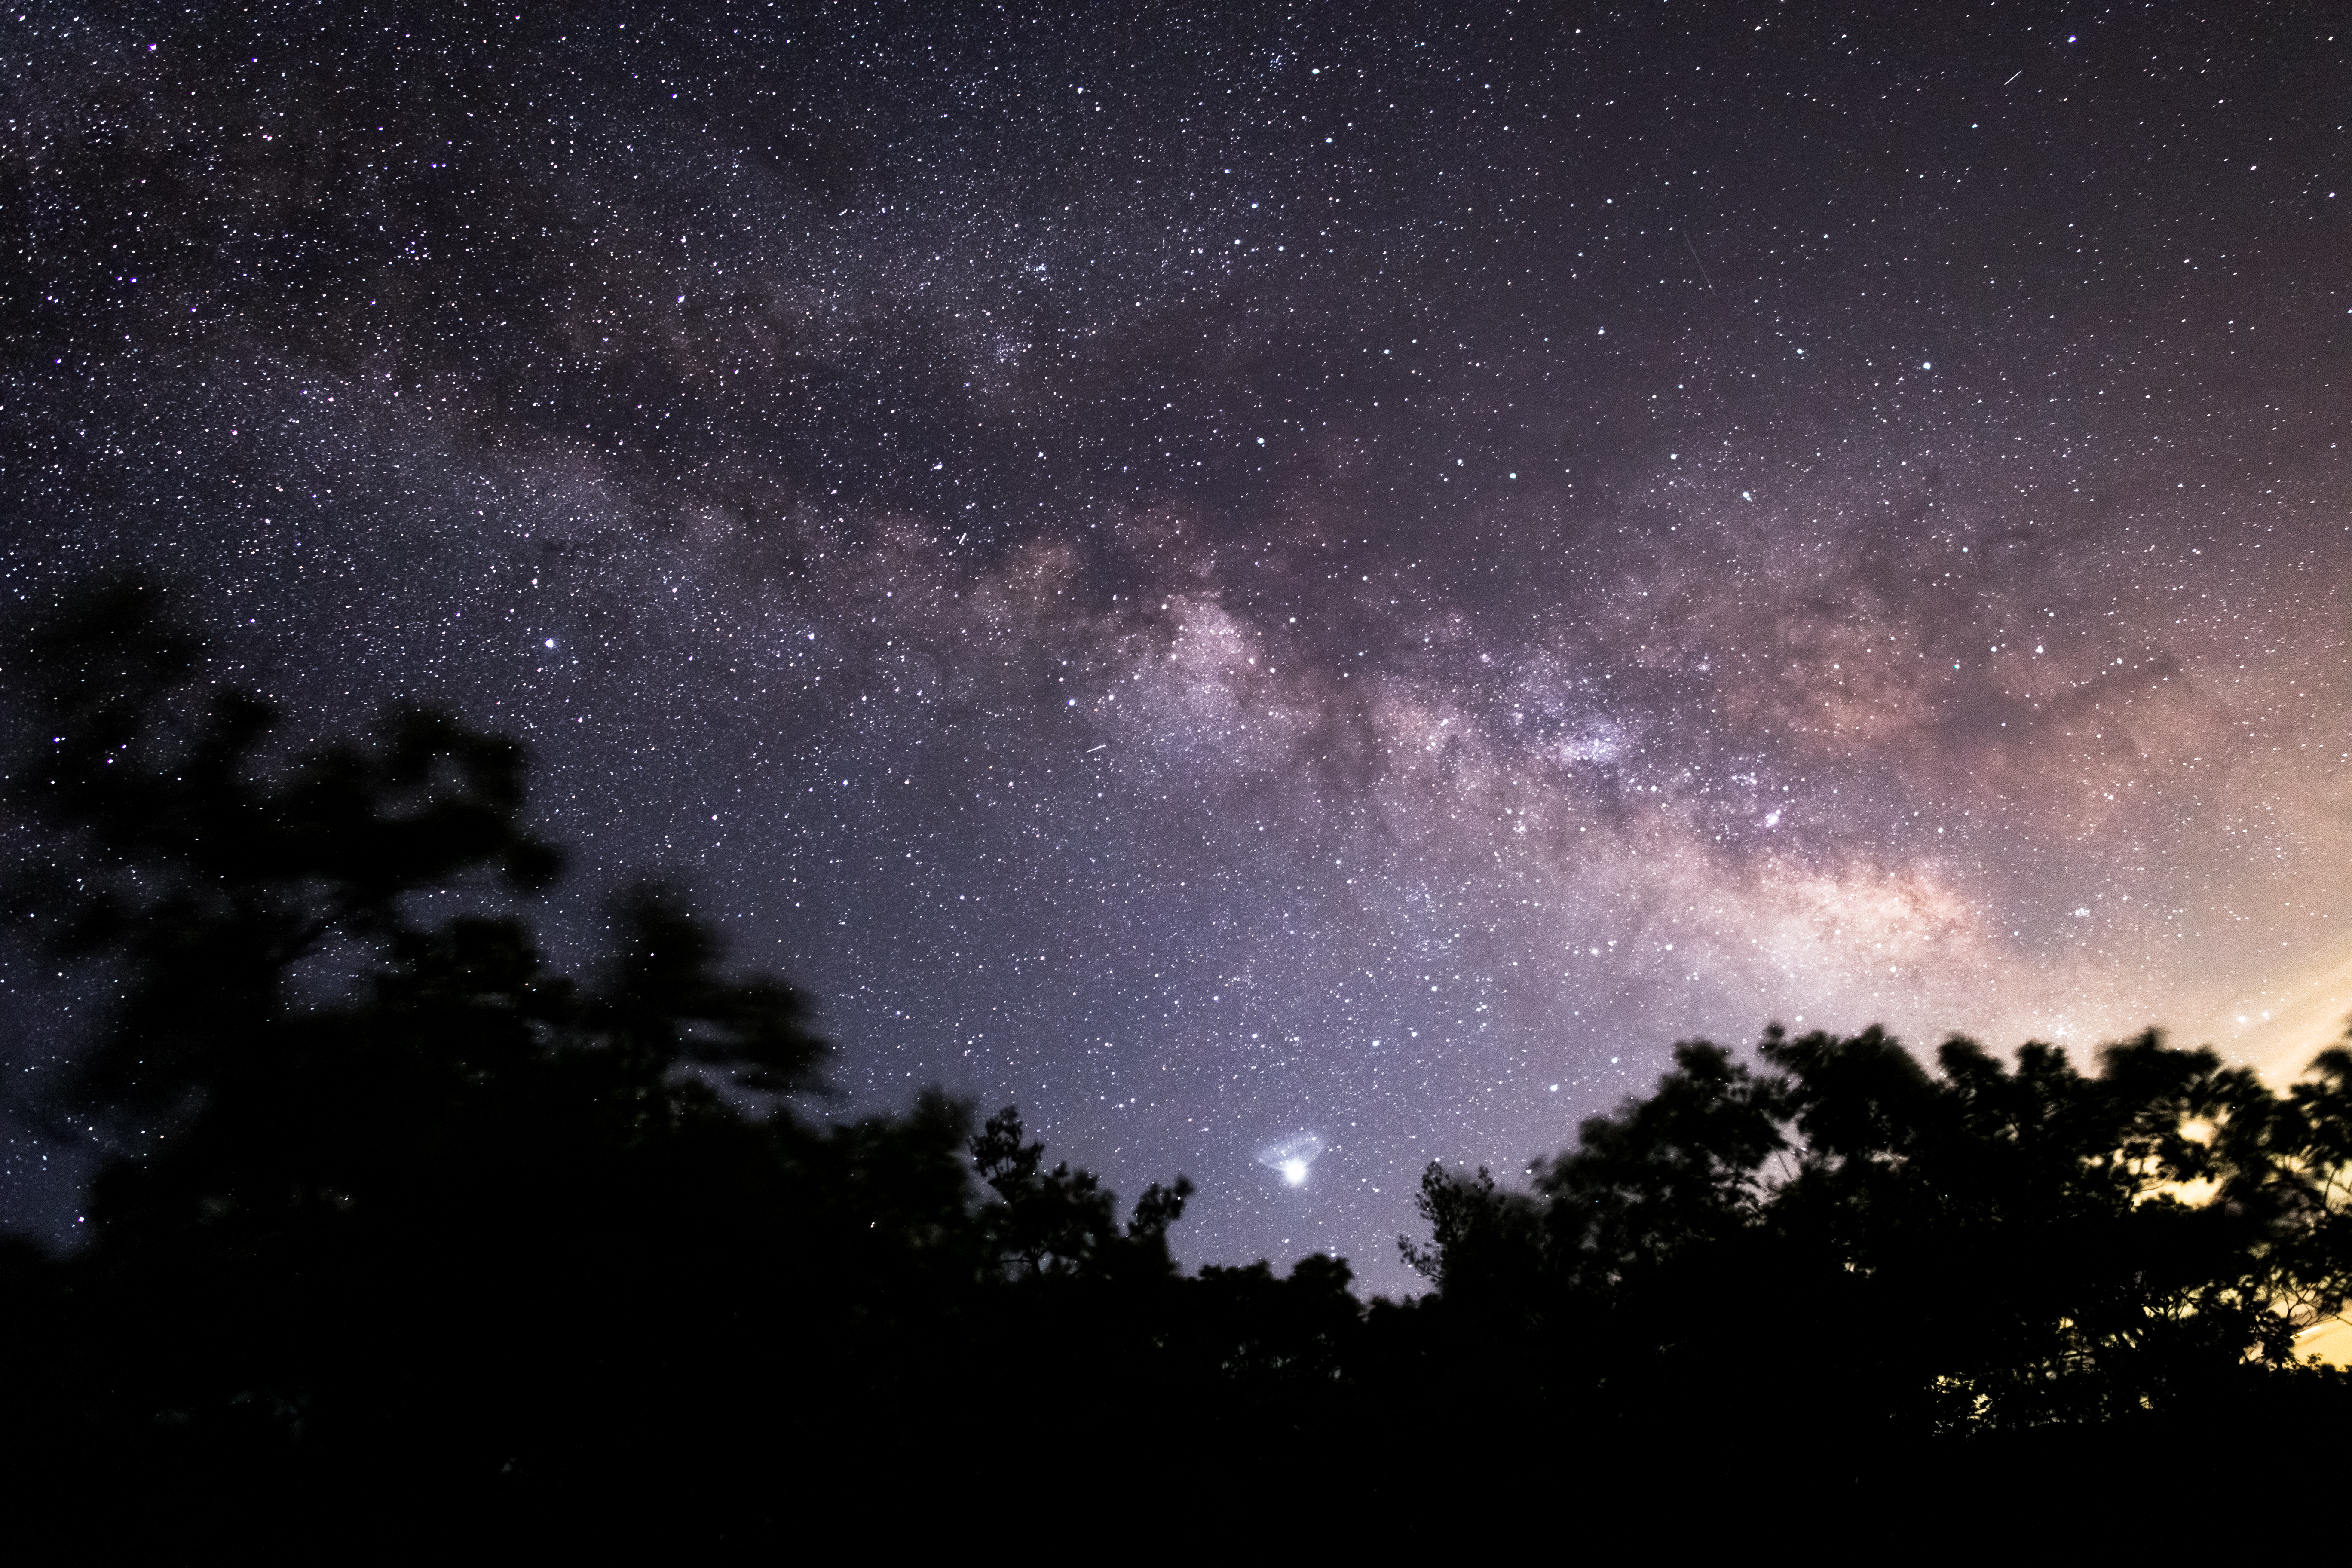
nature, night, natural environment, astronomical object, atmosphere, star, astronomy, outer space, atmospheric phenomenon, galaxy, purple, space, universe, beauty, violet, darkness, world, electric blue, milky way, midnight, constellation, science, calm, nebula, celestial event